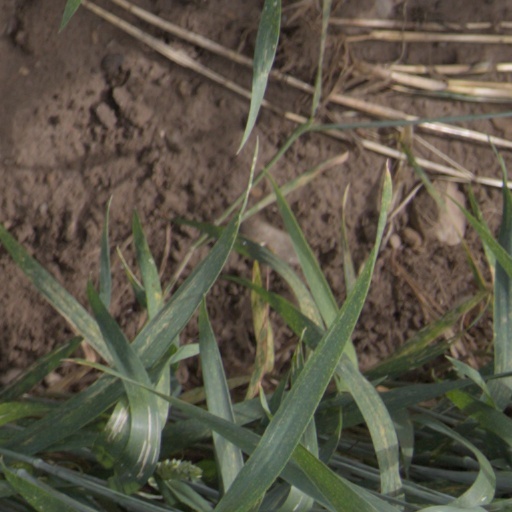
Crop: wheat